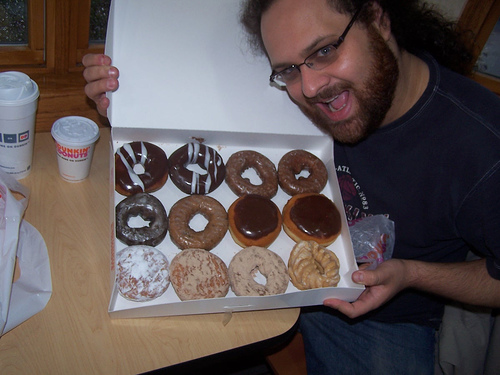
user: Given an image and a question. Answer the question in a short answer. Question: What brand of famous donuts are these? Short Answer:
assistant: krispy kreme